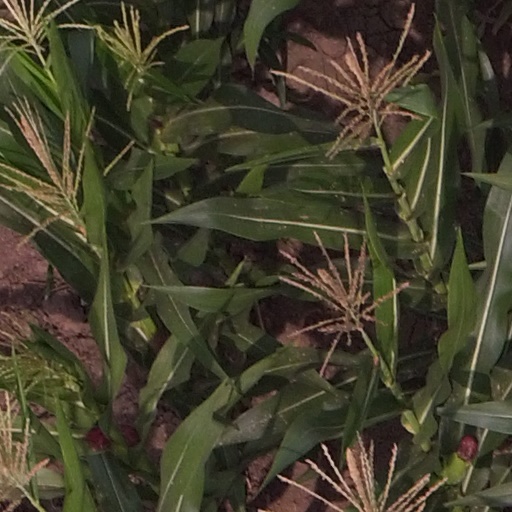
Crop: maize; corn